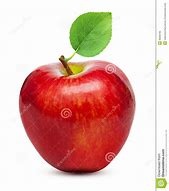
Label: apple